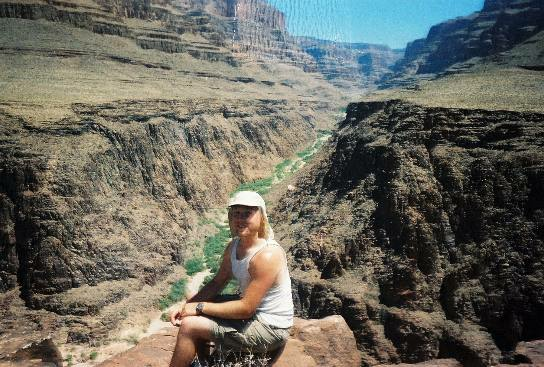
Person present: Yes